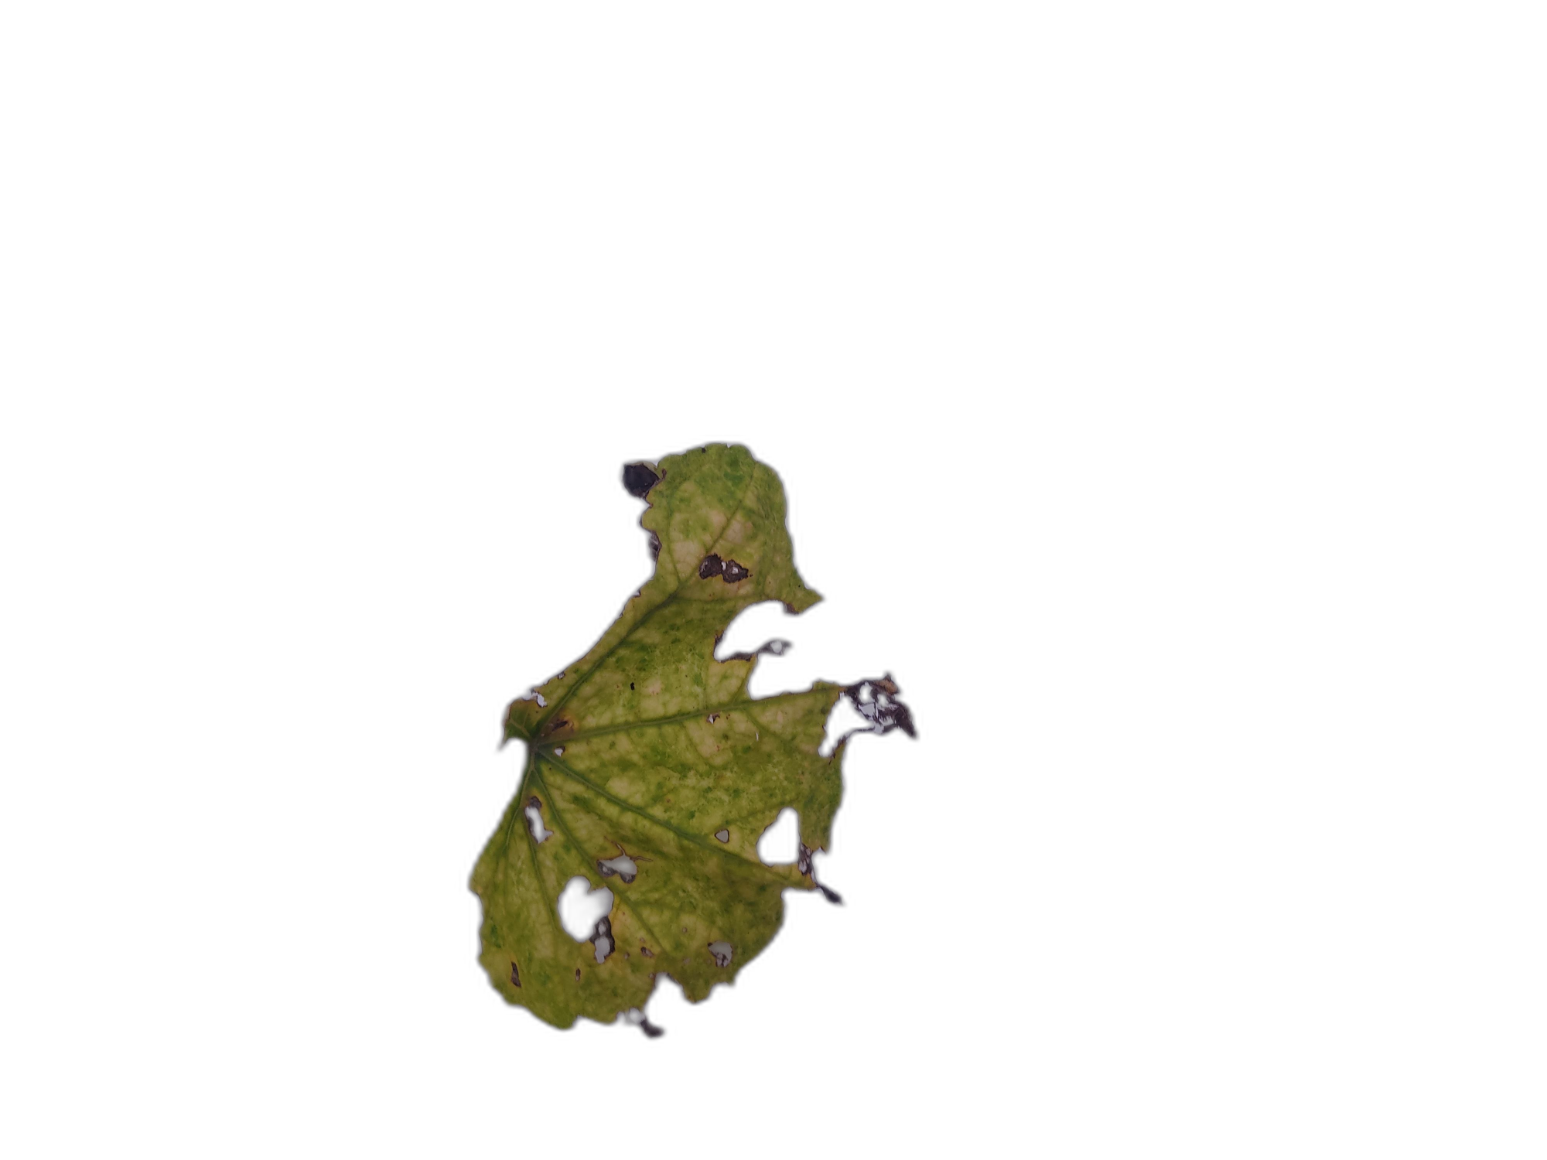
Crop: Zucchini
Label: Anthracnose